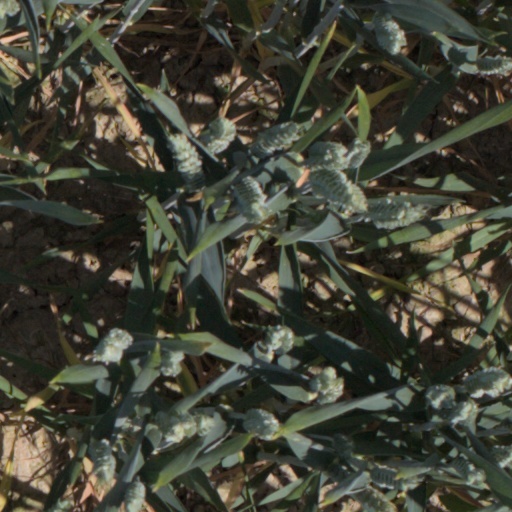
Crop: wheat